Frank Conniff

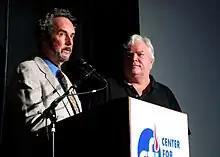
Ron Lynch and Frank Conniff, presenters at the IIG 2012 awards show

From 2007 through 2018, Conniff hosted Cartoon Dump, a monthly comedy/music revue showcasing cartoons of poor quality, at The Steve Allen Theater in Los Angeles. Recently, fellow "Mystery Science Theater" alum Joel Hodgson joined the cast, creating his own puppet, "Dumpster Diver Dan".